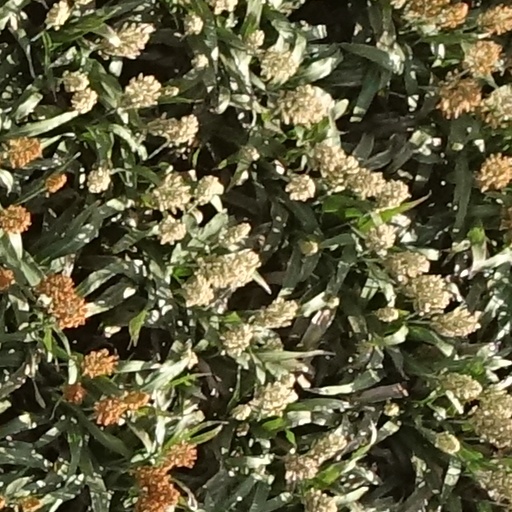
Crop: sorghum